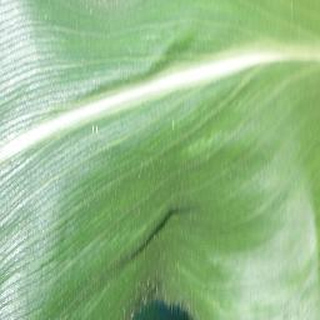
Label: healthy_corn